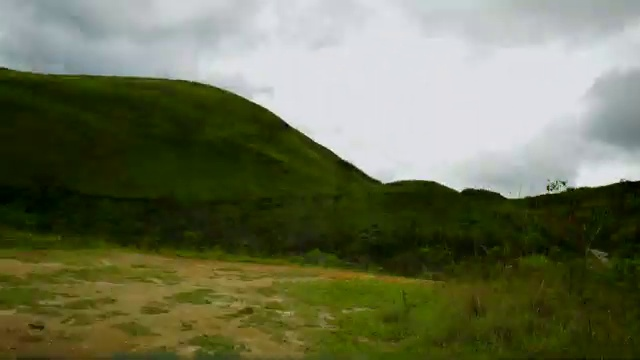
Fire: no
Smoke: no